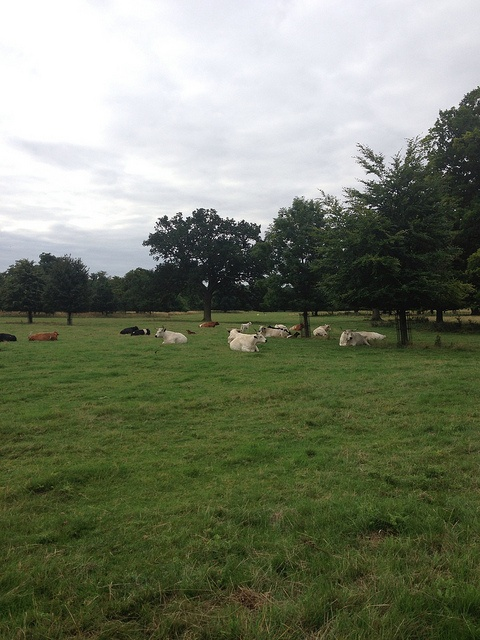
many cows in a field next to trees
A meadow with many cows lying in the grass
a large group of cows in a green pasture with trees
A herd of sheep in a grassy field.
A group of animals relax under the trees.